TransdevTSL

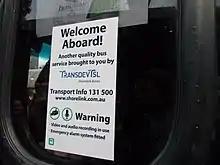
A bus sticker on a Shorelink bus showing the remnants of the TransdevTSL name in September 2014

In 2005 Transfield Services purchased a 50% interest in Transdev-owned Shorelink bus operation in Sydney. Rebranding on all buses took place in 2008 when Shorelink was renamed TransdevTSL Shorelink Buses. In December 2010 the joint venture was dissolved, with the company renamed Transdev Shorelink. The operations were absorbed into Transdev NSW in 2014.